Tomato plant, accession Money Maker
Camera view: vertical (180 deg); turntable rotation: 150 degrees
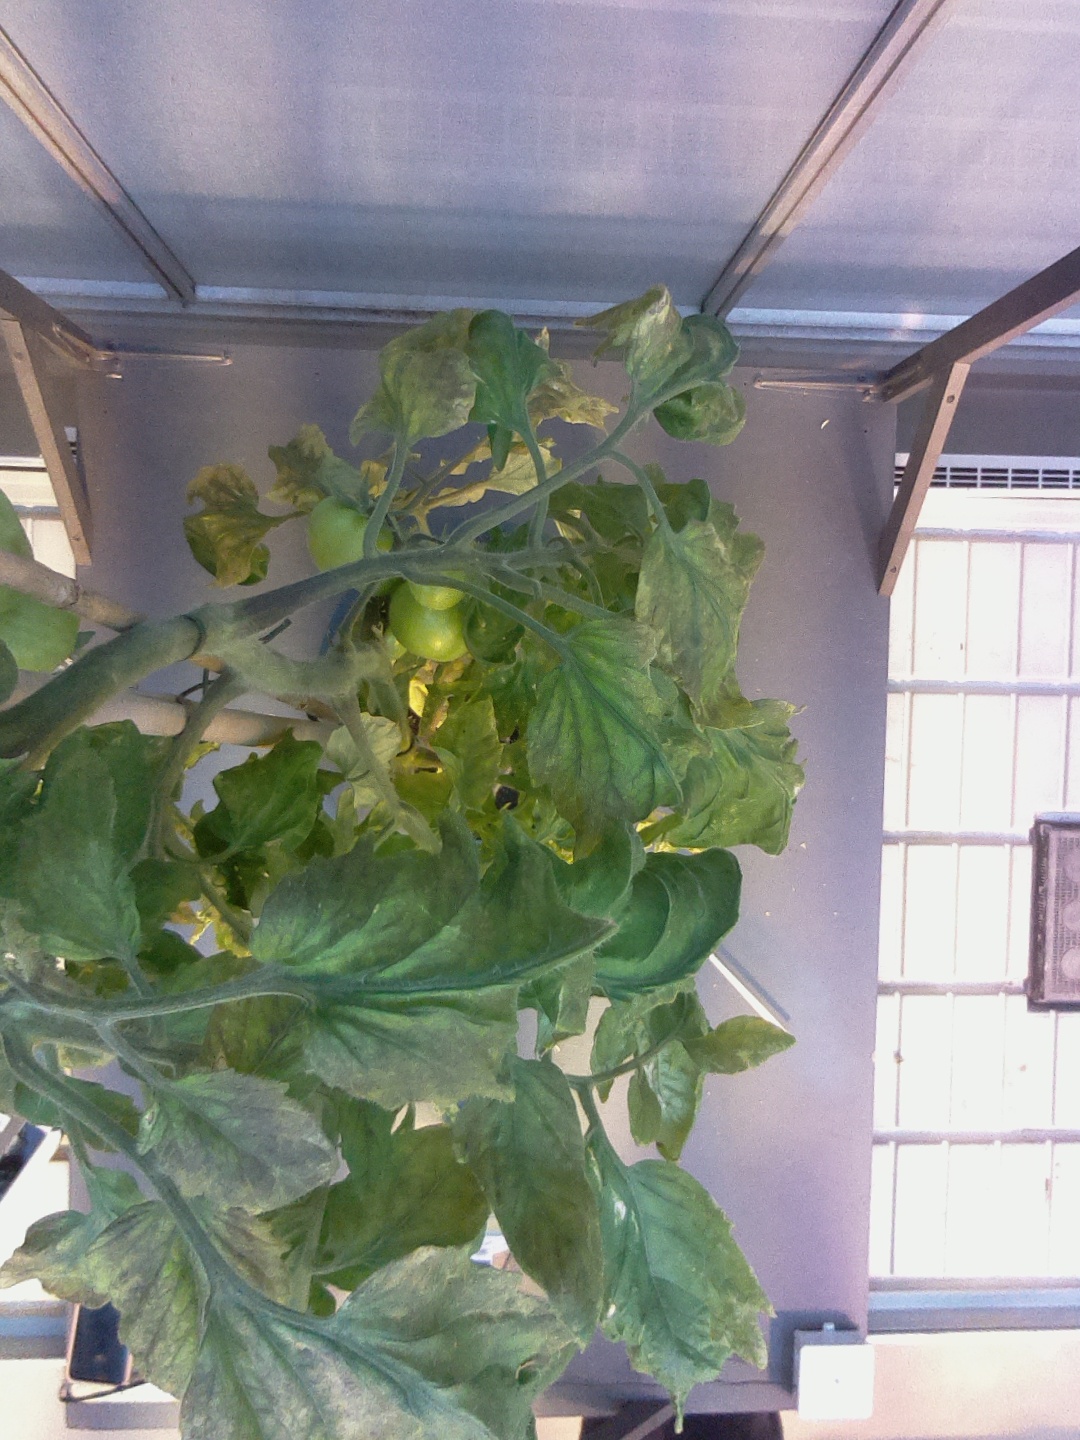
BBCH growth stage 79: 90% -100% of final fruit size